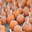
Label: orange